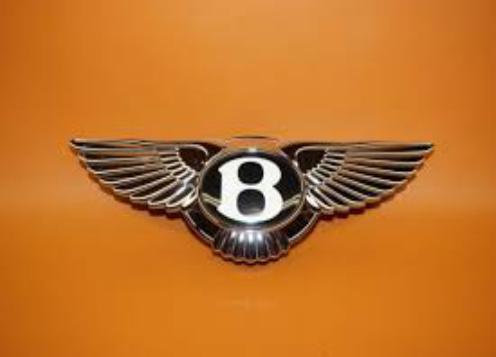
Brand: Bentley
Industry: Transportation